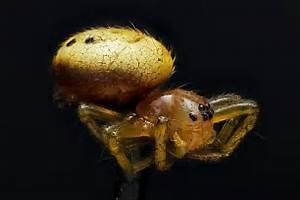
spider